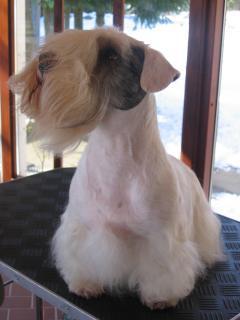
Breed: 211-n000058-Sealyham_terrier